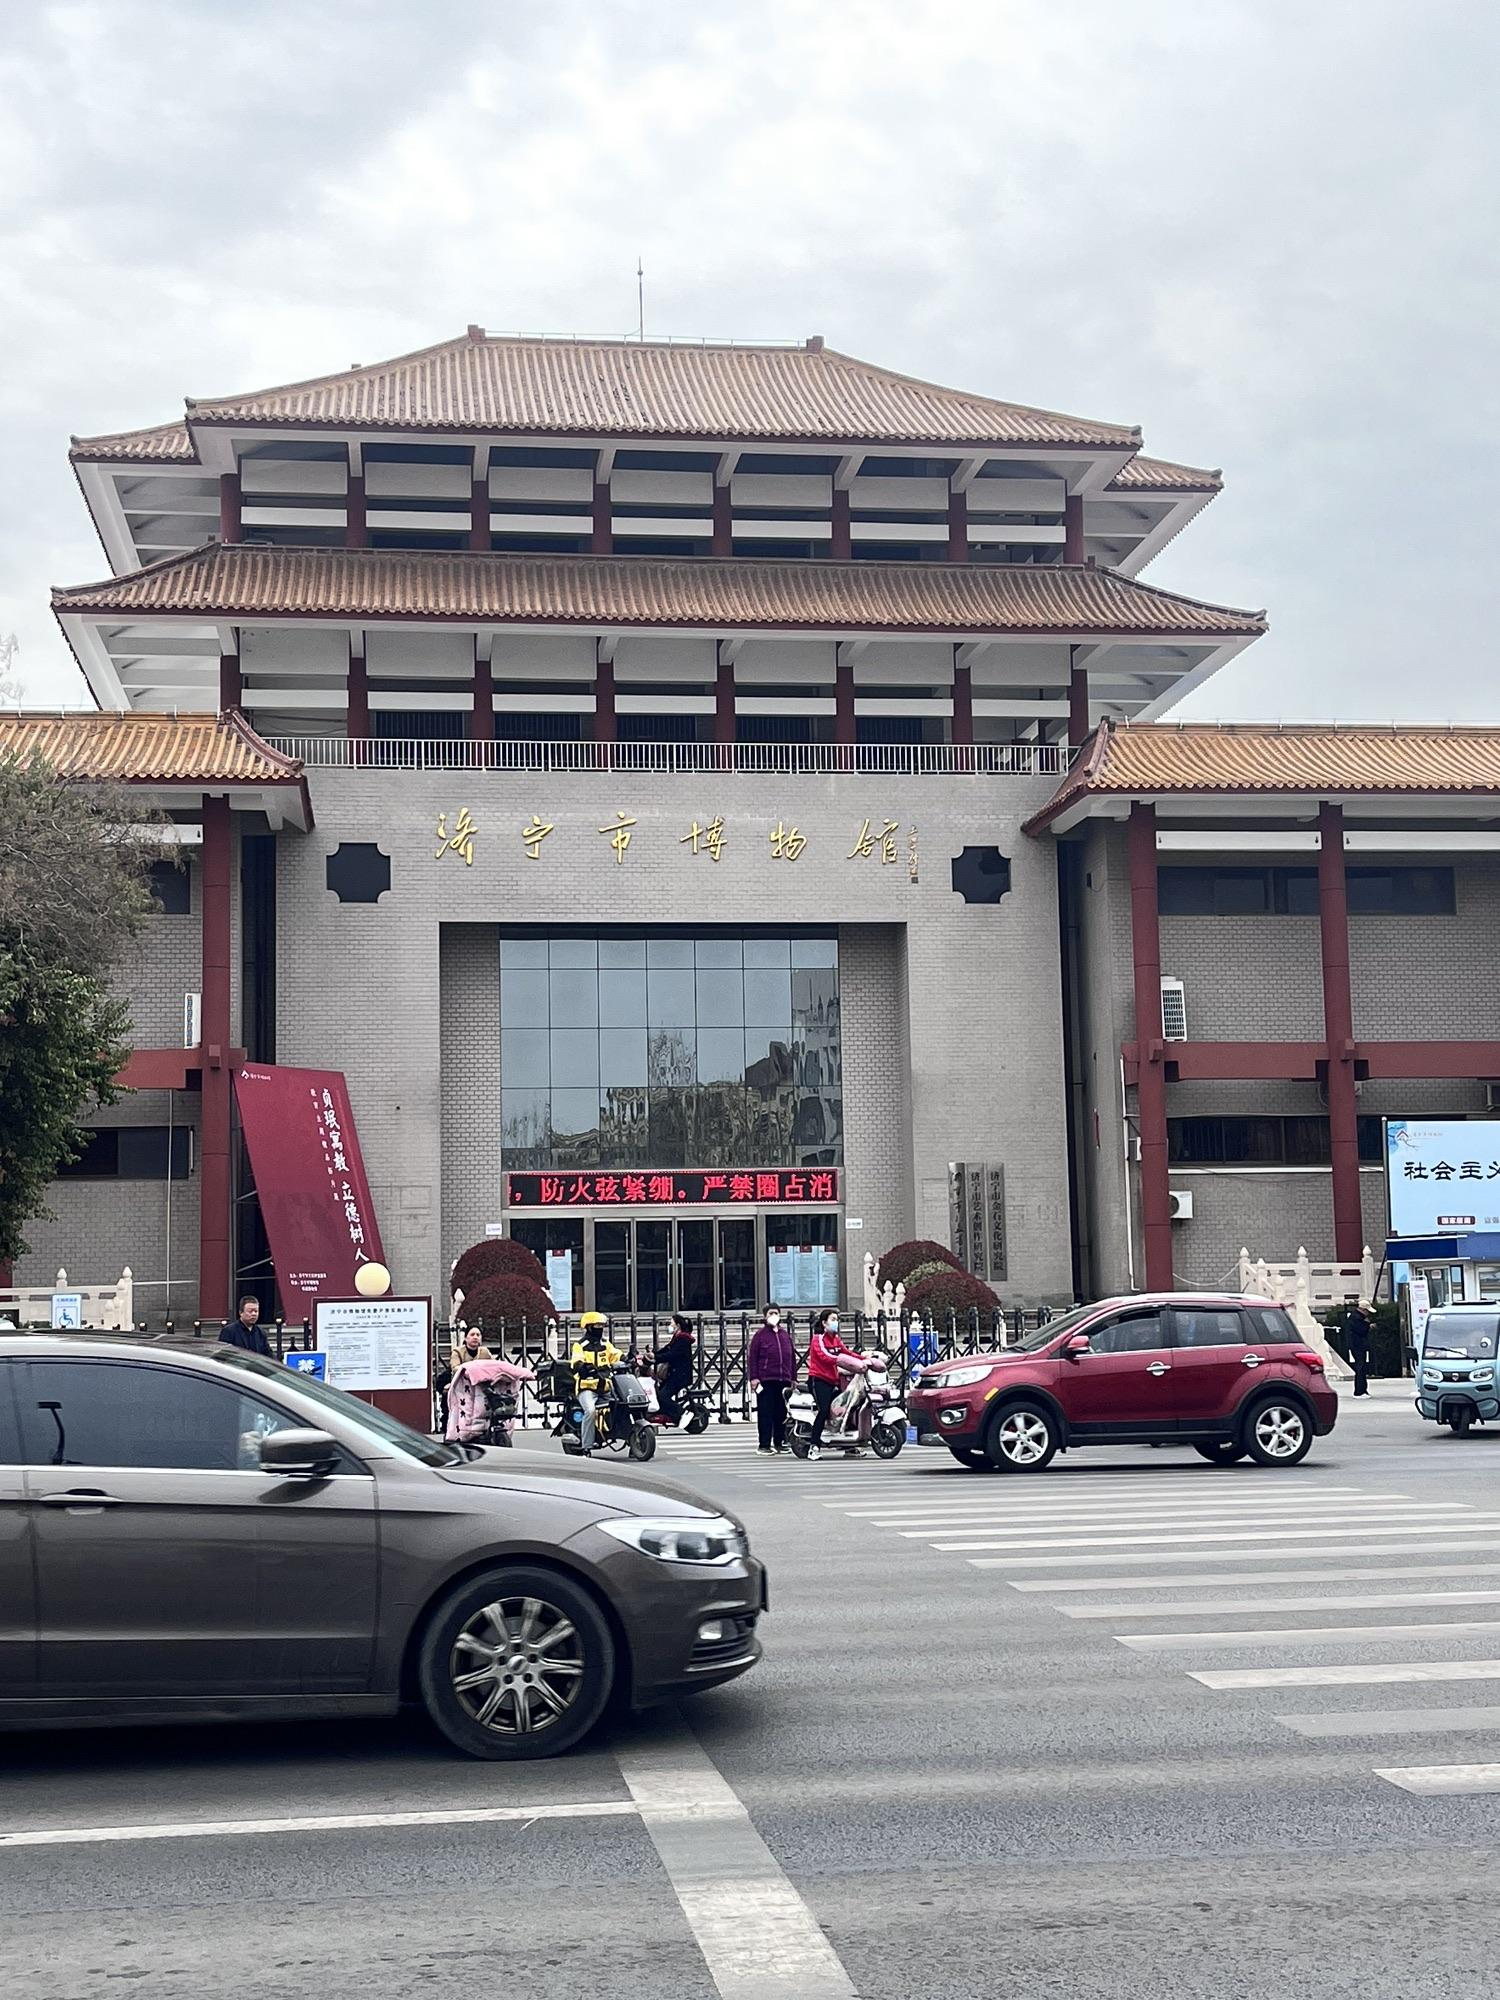
地标名称：济宁市博物馆
所在城市：济宁市·任城区